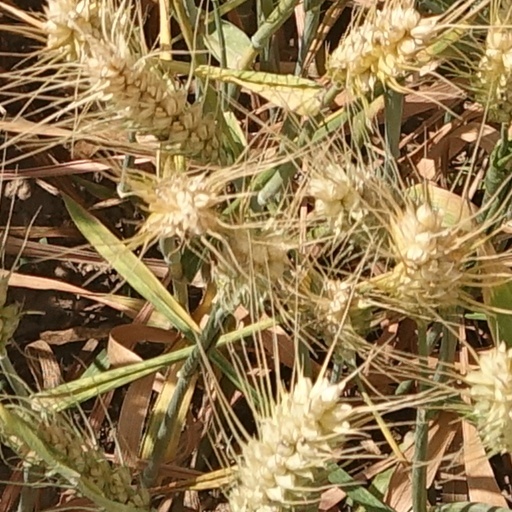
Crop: wheat